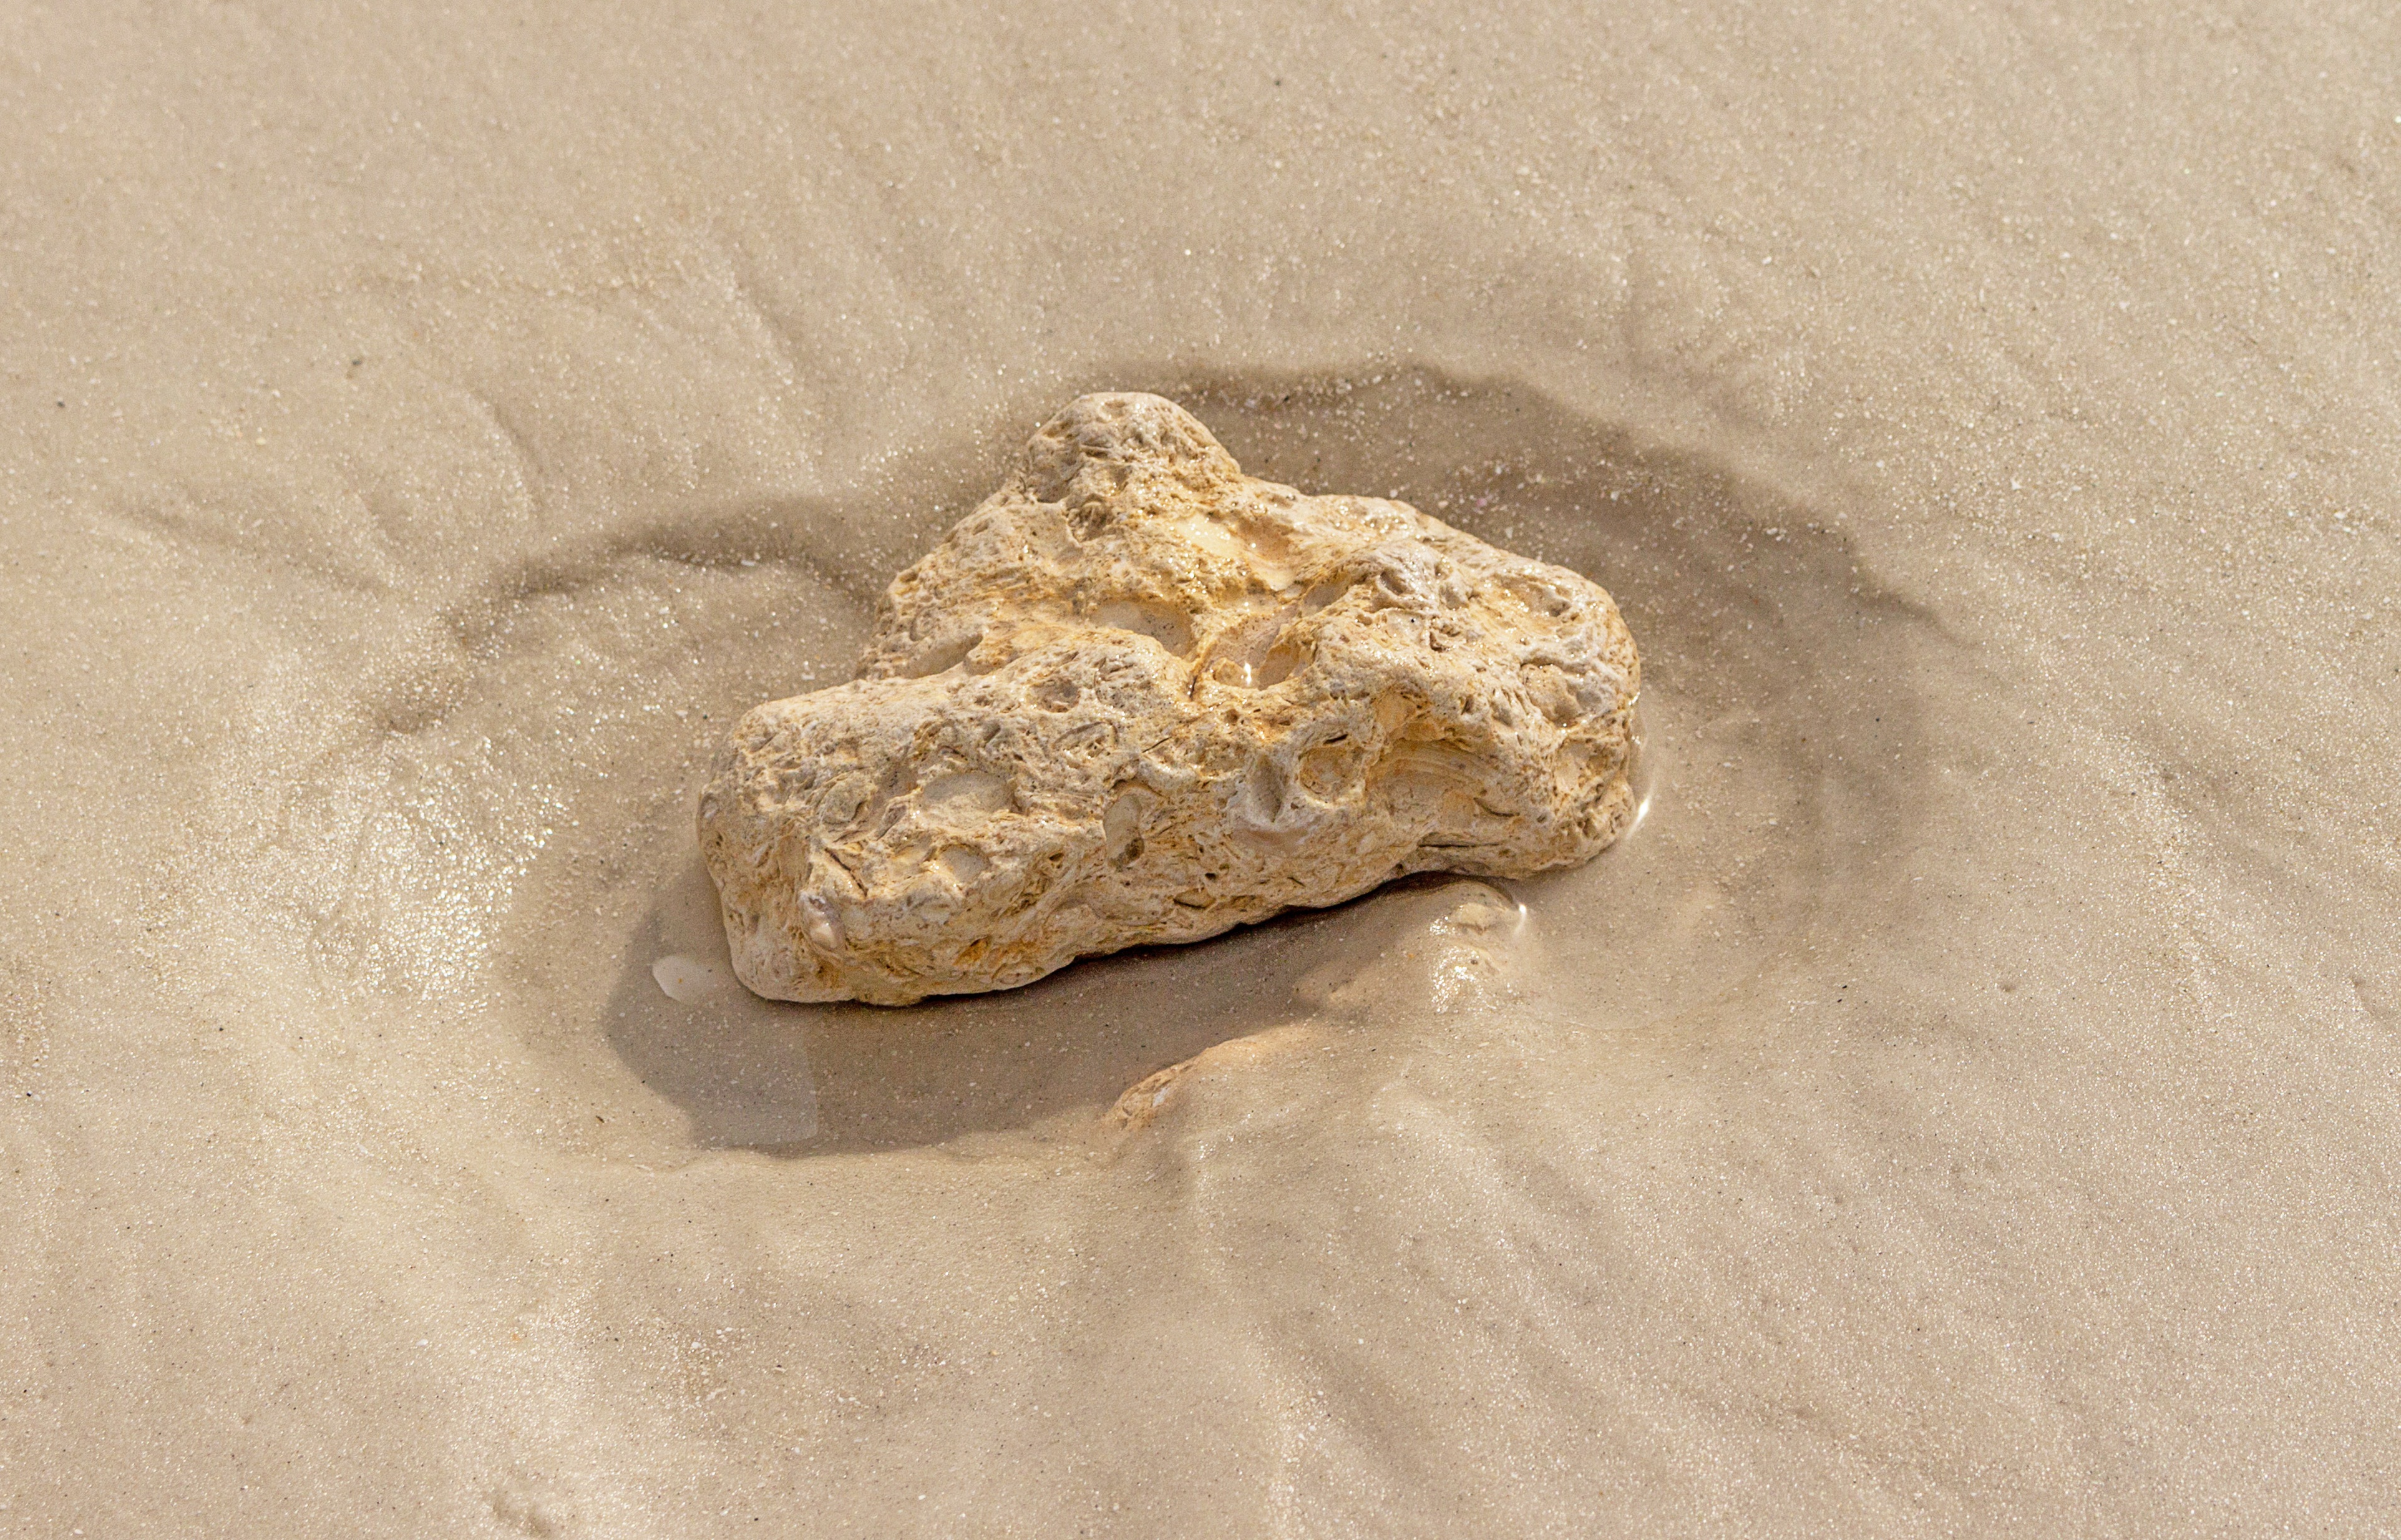
beach, sea, sand, rock, wood, stone, material, rocks, geology, mineral